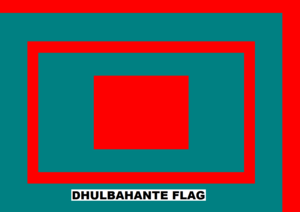
D'un point de vue historique, une tribu consiste en une formation sociale existant avant la formation de l'État. Certains ethnologues utilisent ce mot pour désigner les sociétés organisées sur la base des liens de parentés, spécialement des familles ayant une même ascendance. Ainsi, plusieurs clans familiaux vivant sur un même territoire peuvent configurer une tribu, et plusieurs tribus un groupe ethnique.